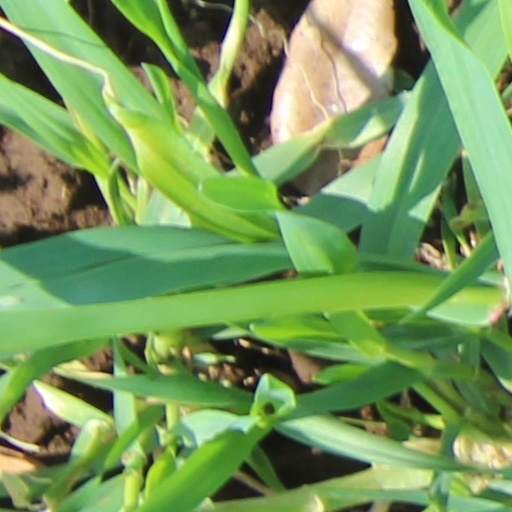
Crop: wheat